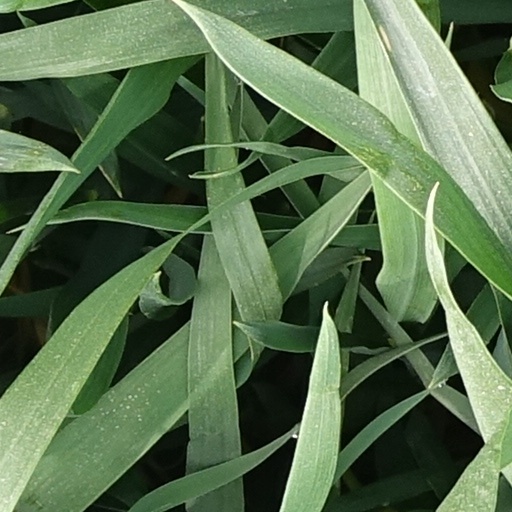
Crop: wheat